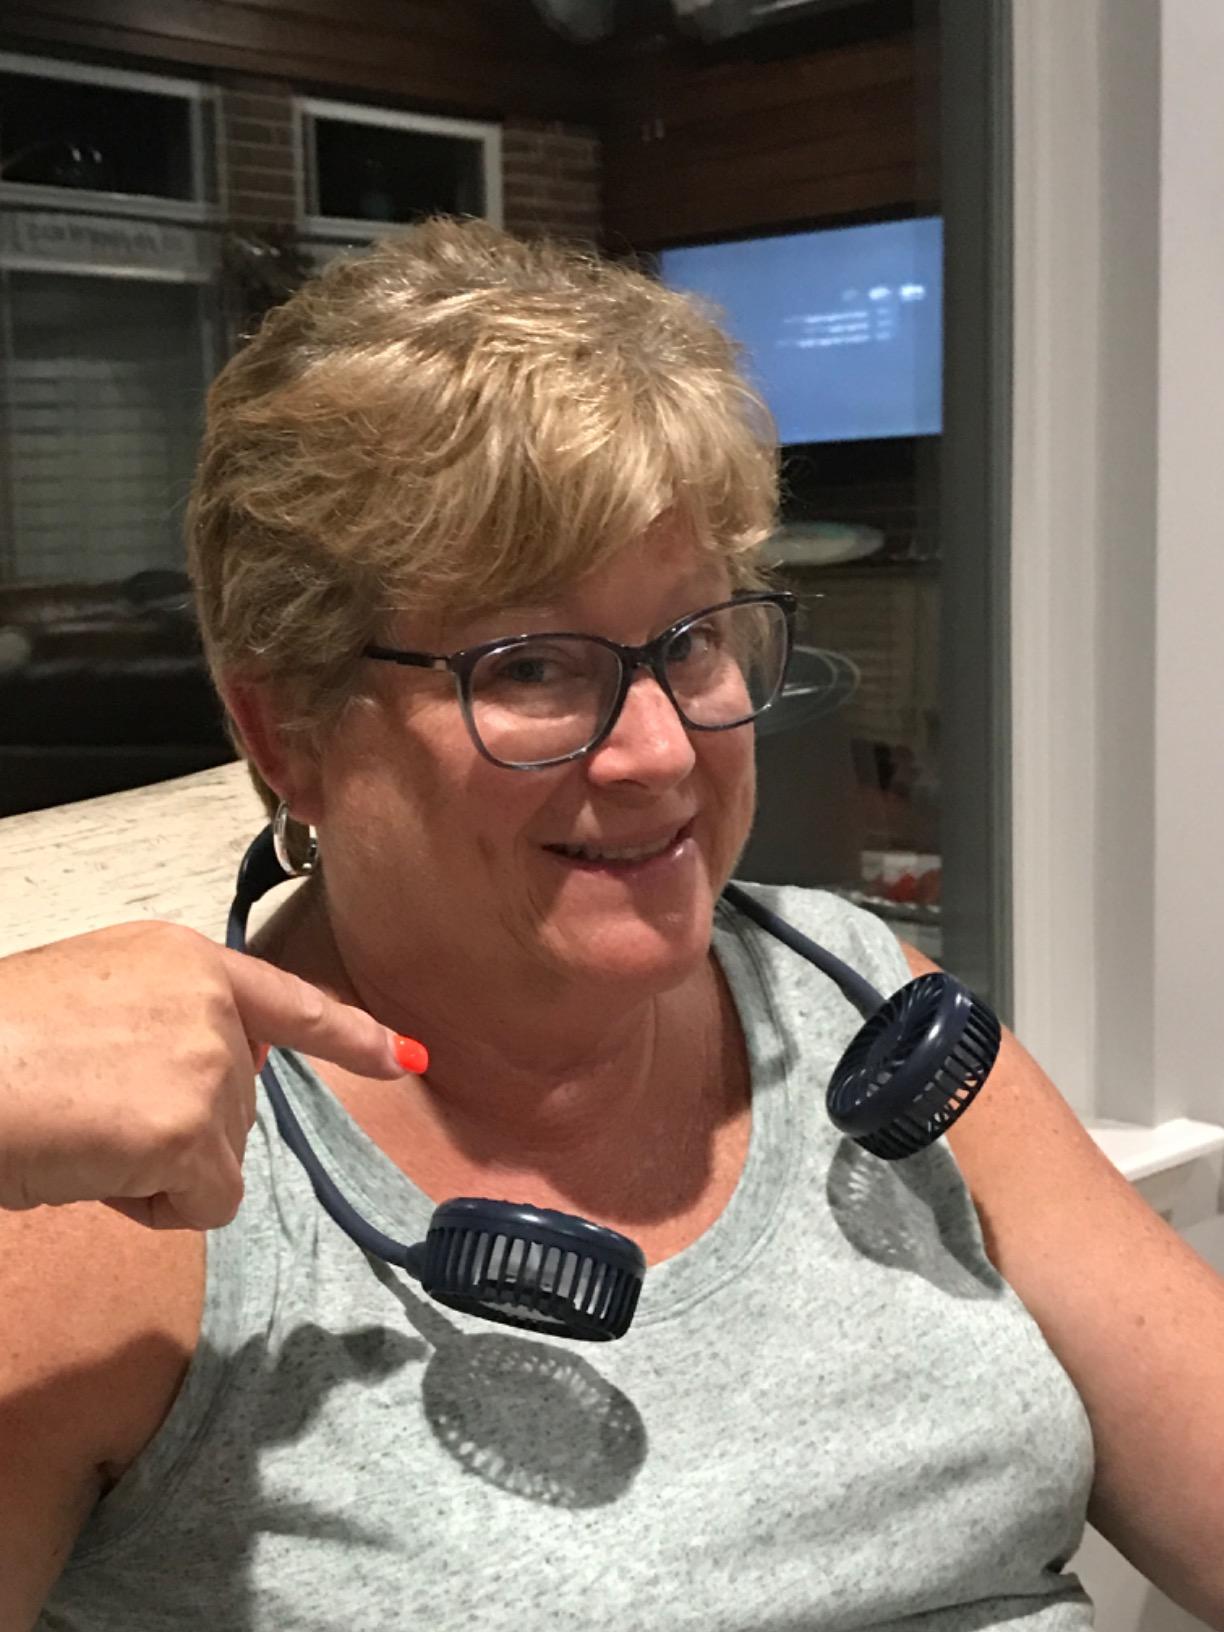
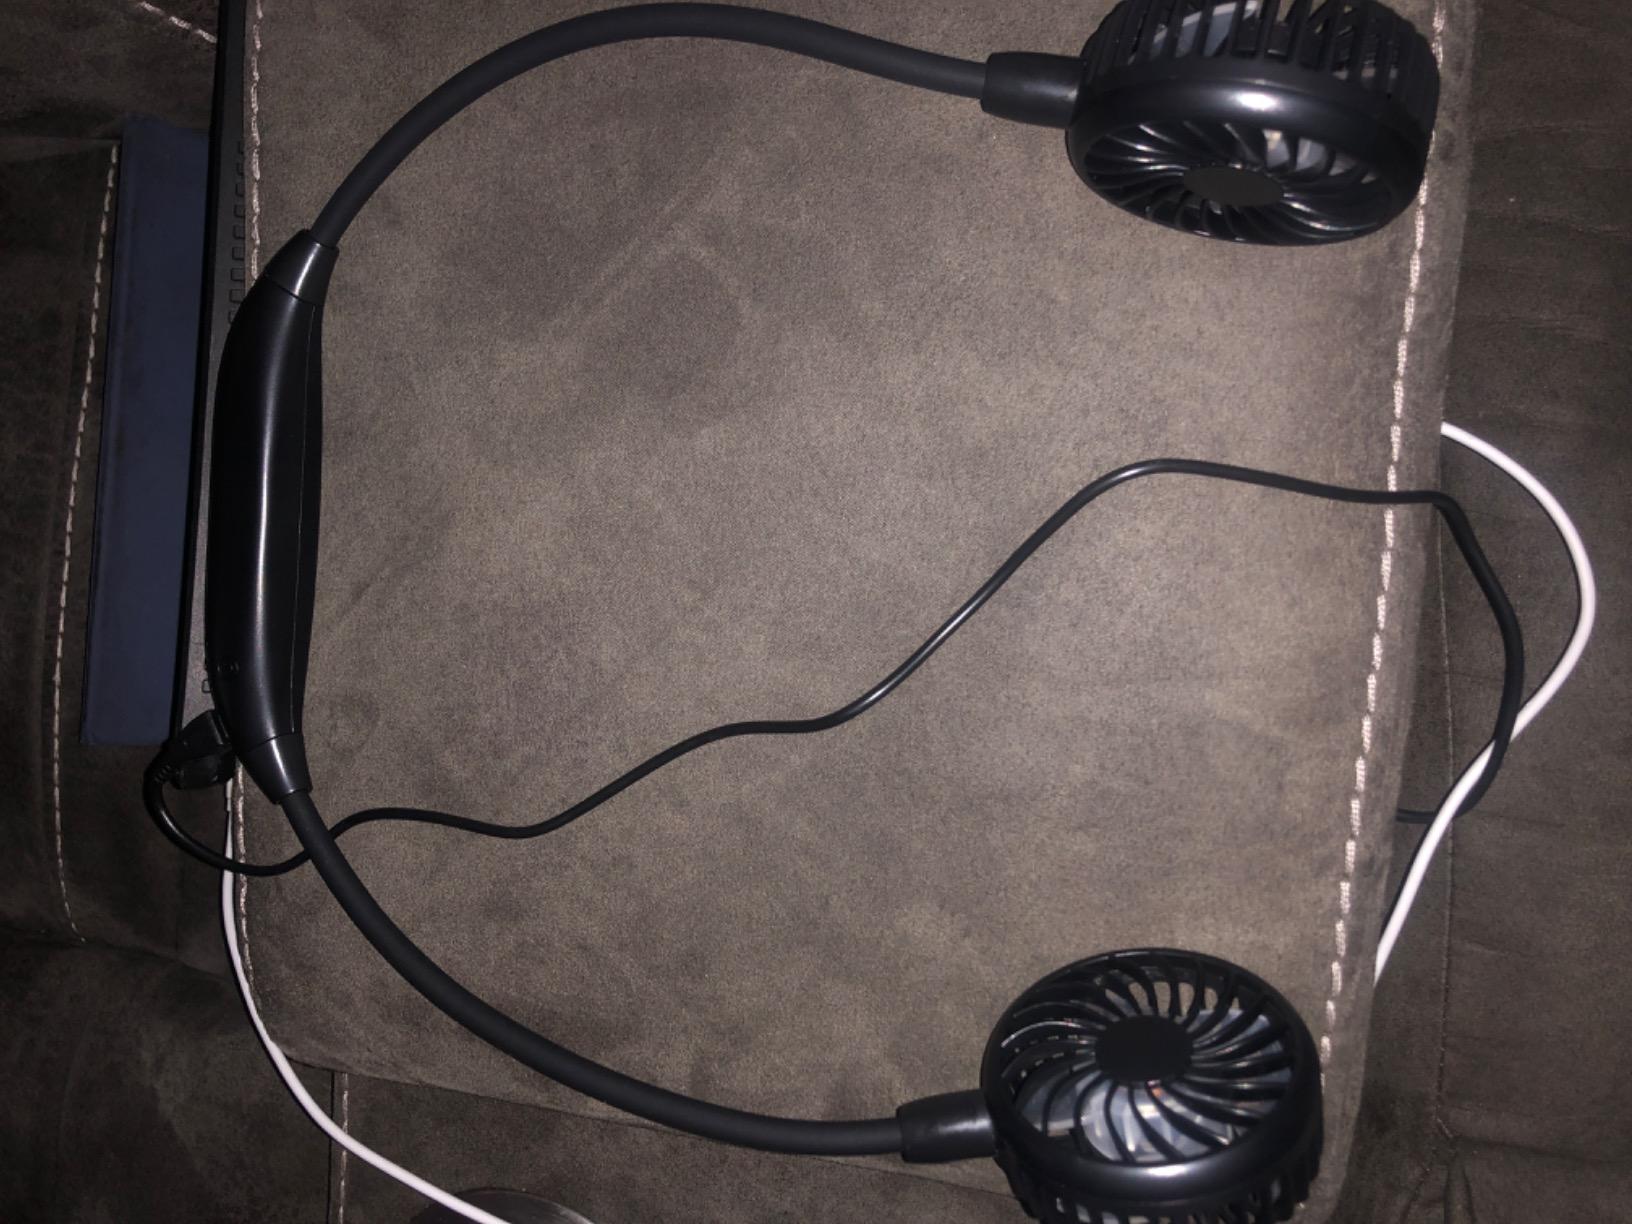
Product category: fan
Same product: no